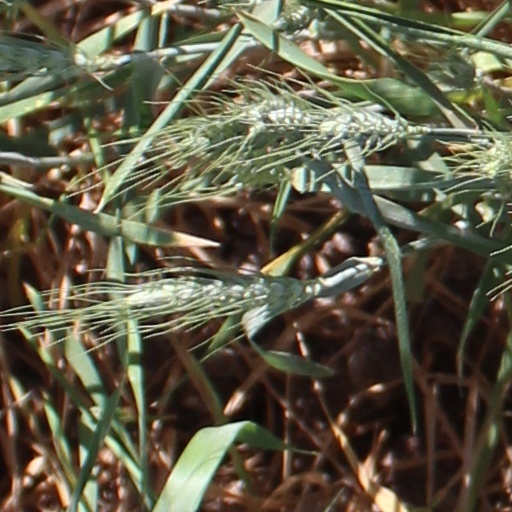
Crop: wheat